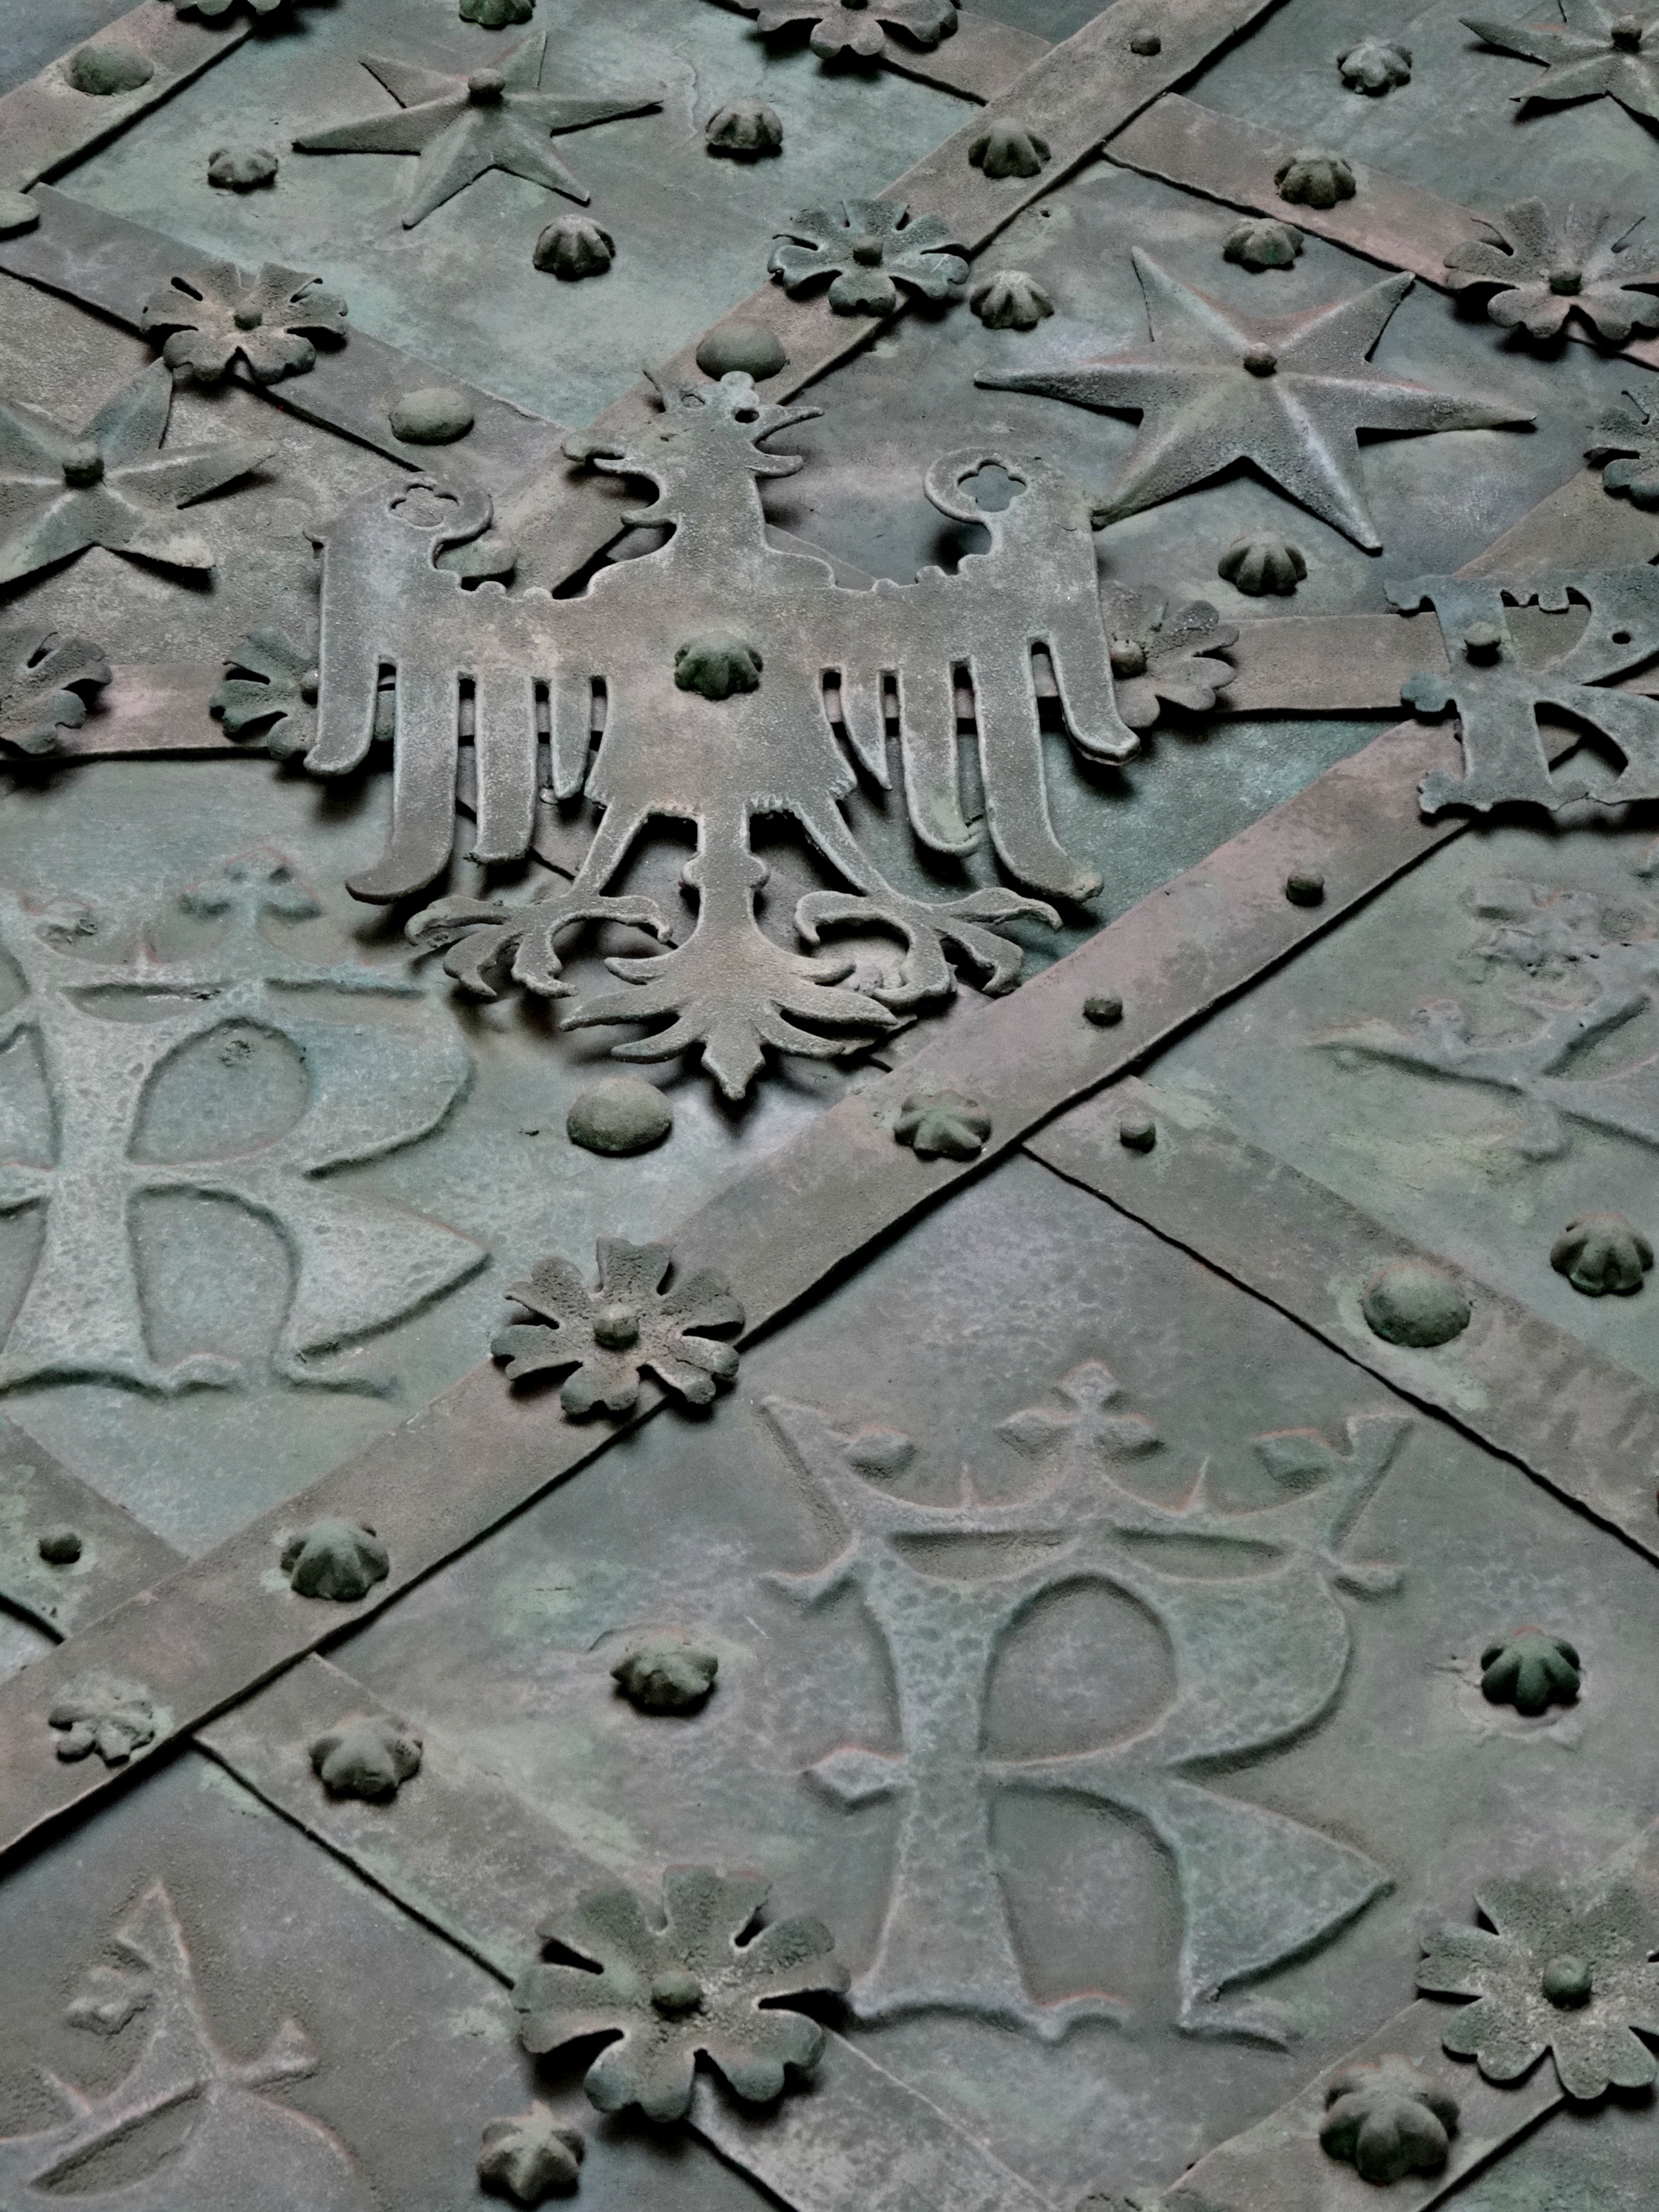
rock, number, monument, castle, material, circle, art, logo, carving, the museum, wawel, the door, road surface